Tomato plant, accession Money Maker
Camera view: vertical (180 deg); turntable rotation: 0 degrees
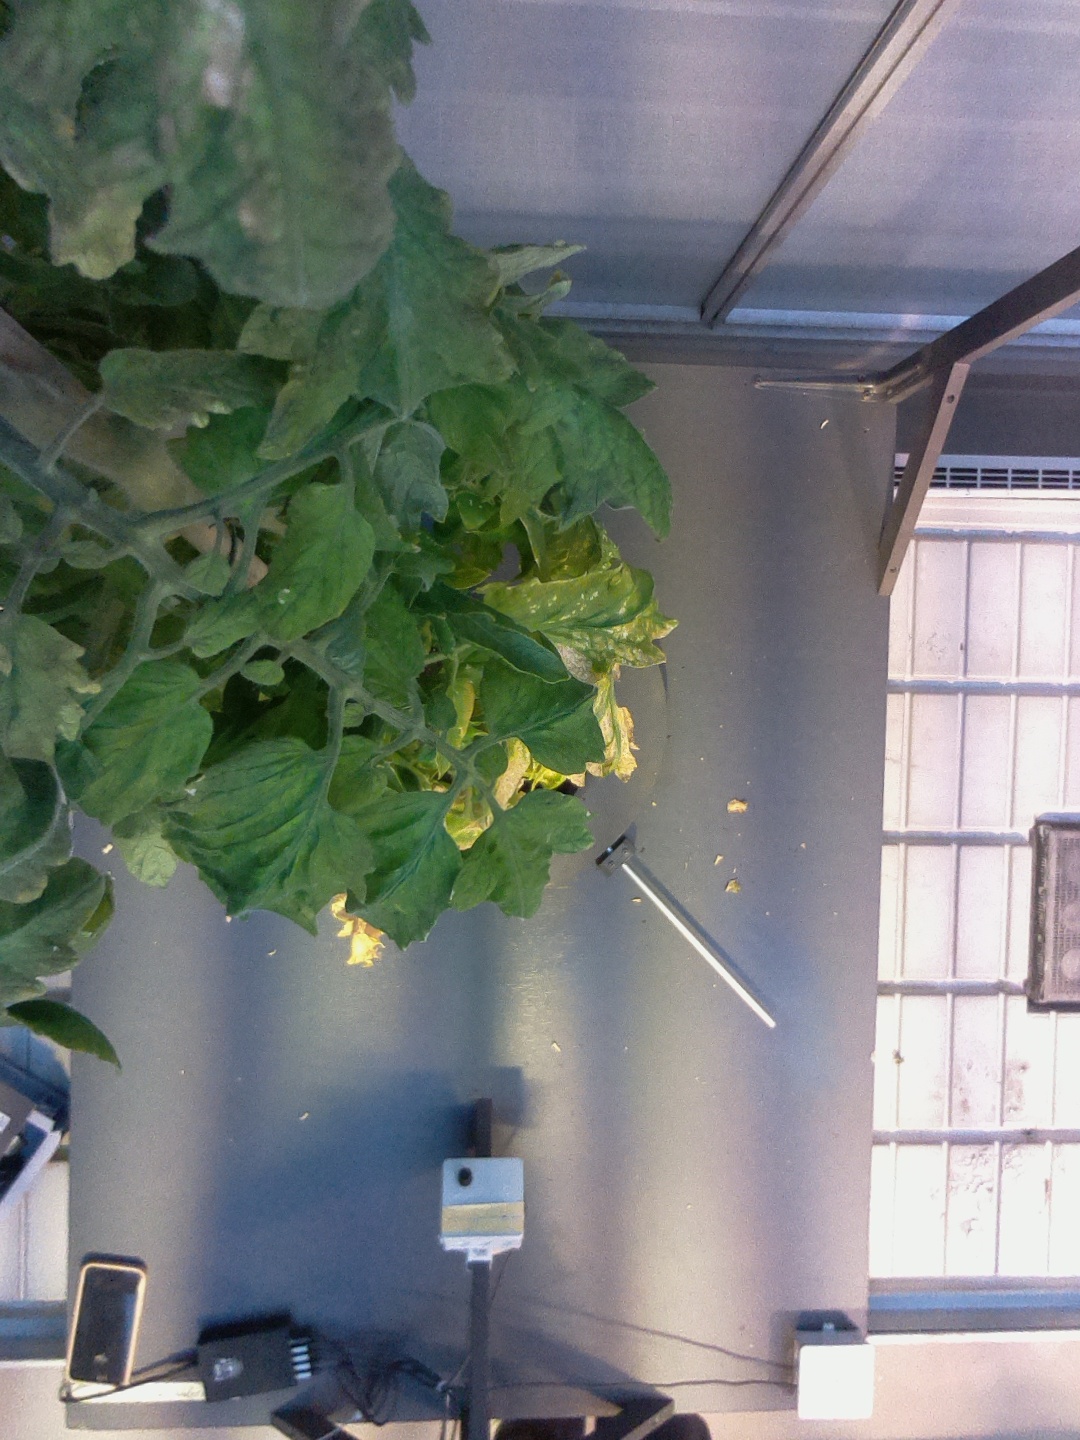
BBCH growth stage 79: 90% -100% of final fruit size